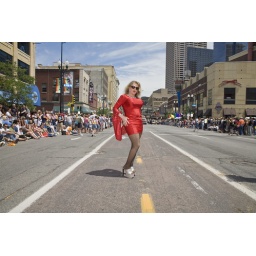
Woman in a red dress poses in the middle of the street at the annual 2008 Minneapolis Gay Pride Parade